Climate of Nottingham

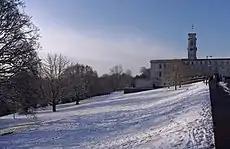
University Park Campus after snowfall in January 2013.

The climate of Nottingham features a temperate maritime climate (Köppen: "Cfb") with relatively mild summers, cool winters and abundant rainfall throughout the year. Since 1960, rainfall and temperature records for the city have been kept at the Nottingham Weather Centre in Watnall. There is also another weather station operating at the University of Nottingham's agricultural campus in Sutton Bonington.